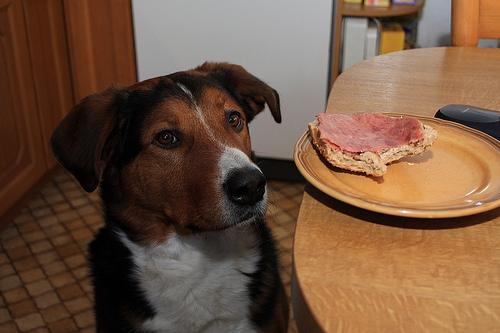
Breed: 234-n000091-Appenzeller